Boca Raton Old City Hall

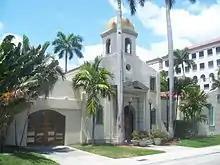
Boca Raton History Museum, formerly the city's town hall

The Boca Raton History Museum is located in downtown Boca Raton, Florida. Sponsored by the Boca Raton Historical Society, whose offices and library are located there, it is also the welcome center for Boca Raton. The building it is housed in was Boca Raton's original town hall, which began as a commission in 1926 to well-known architect Addison Mizner, designated by the Boca Raton Council as town planner; some of his elegant details have been preserved, together with antiques, some of them Spanish, from his collection. (Because of Mizner's bankruptcy later that year, the building was completed by architect William E. Alsmeyer.) It also housed Boca's first fire bay (fire station), which now houses the museum's gift shop, Boca Raton's police station, and its first library. A small second floor, not currently (2016) open to the public, provided housing for the fire chief. The Boca Express Train Museum, a few blocks away, is also operated by the Historical Society.